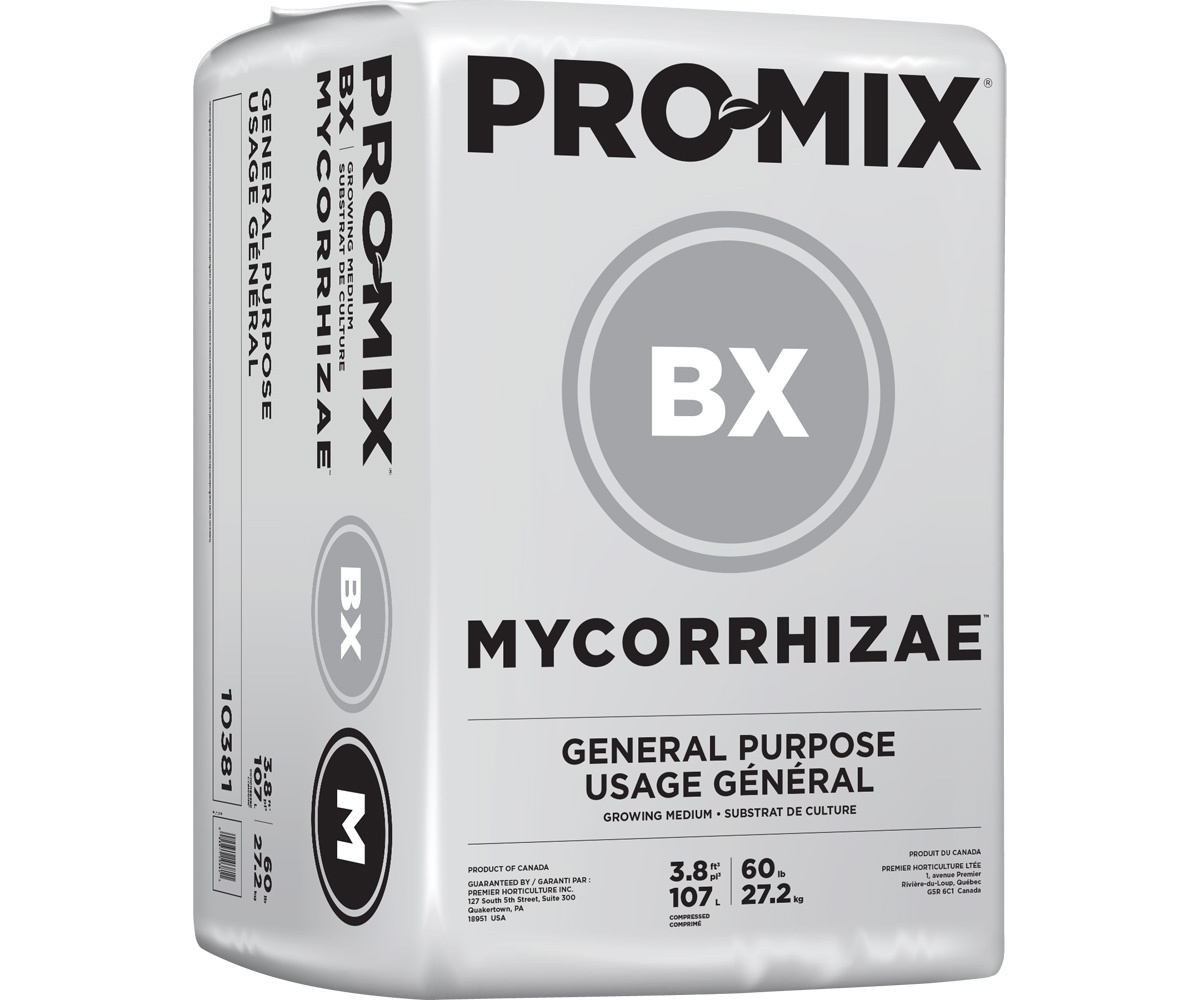
Pro Mix BX Mycorrhizae 3.8cf
PRO-MIX® BX MYCORRHIZAE ™ is a general purpose peat-based growing medium containing, a beneficial mycorrhizal inoculum (Glomus intraradices). Designed for general greenhouse use and transplanting applications. Ingredients: • Canadian Sphagnum peat moss (75-85 % / volume) • Perlite -horticultural grade • Vermiculite - horticultural grade • Dolomitic and Calcitic limestone (pH adjuster) • Wetting Agent • Mycorrhizae - endomycorrhizal fungi (Glomus intraradices)
Category: Home & Garden > Lawn & Garden > Gardening > Sands & Soils